Vandenberg Space Force Base

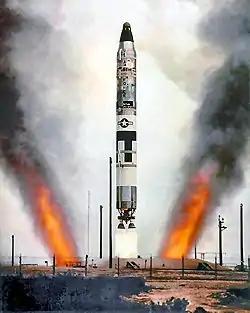
Titan II test launch from Vandenberg

The LGM-25C Titan II ICBM was a second-generation ICBM with storable propellants, all inertial guidance, and in-silo launch capability. Construction of the first Titan II site began in 1962, and eventually Vandenberg operated four Titan II launch complexes.